Meet the Neighbors

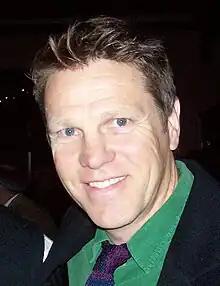
Simon Templeman obtained the role of Wilt Chamberlain, the leader of the aliens.

In December 2011, Jami Gertz, Simon Templeman, Toks Olagundoye and Tim Jo obtained roles in the series. It was announced that Gertz would play Debbie Weaver, the matriarch of the human family, Templeman would play Wilt Chamberlain, the leader of the aliens, Olagundoye was cast as Jackie Joyner Kersee, the matriarch of the lead alien family, and Jo would appear as Joe Montana, the son of the alien family. Wilt Chamberlain was originally the lead alien Larry Bird.